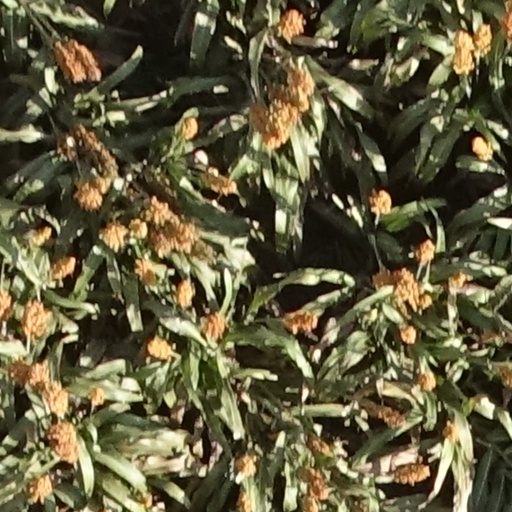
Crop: sorghum